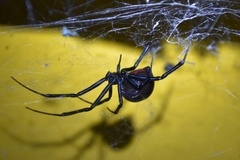
Species: Lactrodectus_hesperus